Snowy Shaw

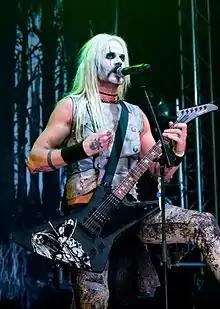
Shaw in 2016

Snowy Shaw (born Tommie Mike Christer Helgesson; 25 July 1968) is a Swedish musician based in the port city of Gothenburg in the west coast of Sweden. He has played with many heavy metal bands, like King Diamond, Dream Evil, Mercyful Fate, IllWill, and Memento Mori.